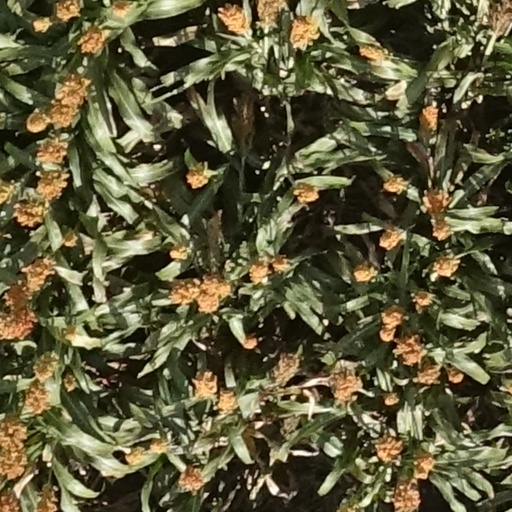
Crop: sorghum